Text-based user interface

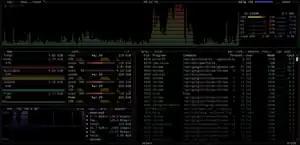
btop - task manager utility for Linux and other unix-like OS

Most often those programs used a blue background for the main screen, with white or yellow characters, although commonly they had also user color customization. They often used box-drawing characters in IBM's code page 437. Later, the interface became deeply influenced by graphical user interfaces (GUI), adding pull-down menus, overlapping windows, dialog boxes and GUI widgets operated by mnemonics or keyboard shortcuts. Soon mouse input was added – either at text resolution as a simple colored box or at graphical resolution thanks to the ability of the Enhanced Graphics Adapter (EGA) and Video Graphics Array (VGA) display adapters to redefine the text character shapes by software – providing additional functions.